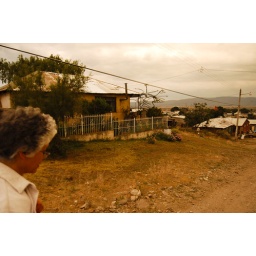
this house was surrounded by greenery and flowers